Yalangtoʻsh Bakhodir

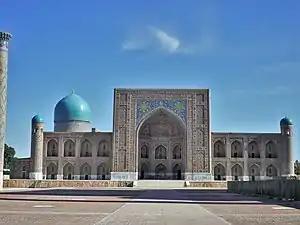
Tilya Kori Madrasa, in Samarkand Registon.

Ya.b. he paid great attention to landscaping and construction works, including the construction of the Sherdar Madrasa, Tillakori Madrasa, Makhdumi Azam Mosque, Khanaqosi (1618) and others in Samarkand. Abu Tahirhojanit wrote in "Samarija" that "Naked Bahadur's grave is in Dahbed near Samarkand, under the feet of Makhdumi Azam, on the couch, inside the tomb wall." There are many legends and legends about Yalangtosh Bahadir among the people (for example, the story "Nalangtosh Batir").